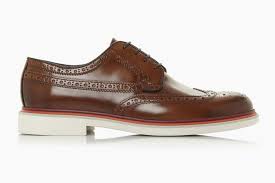
Label: Brogue